California condor

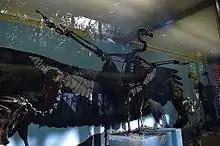
Fossil of the extinct species "Gymnogyps amplus" from the La Brea Tar Pits

The genus "Gymnogyps" is an example of a relict distribution. During the Pleistocene Epoch, this genus was widespread across the Americas. From fossils, the Floridian "Gymnogyps kofordi" from the Early Pleistocene and the Peruvian "Gymnogyps howardae" from the Late Pleistocene have been described. A condor found in Late Pleistocene deposits on Cuba was initially described as "Antillovultur varonai", but has since been recognized as another member of "Gymnogyps", "Gymnogyps varonai". It may even have derived from a founder population of California condors.